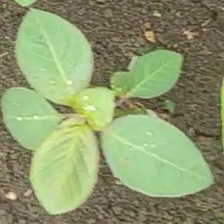
Weed species: Moti_dudhi(Euphorbia_geneculata_L)